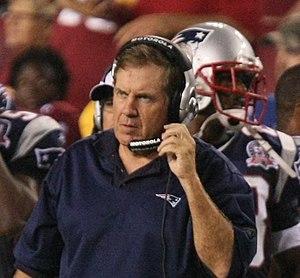
William Stephen « Bill » Belichick, né le 16 avril 1952 à Nashville dans le Tennessee, est un entraîneur de football américain, actuellement l'entraîneur principal et manager général des Patriots de la Nouvelle-Angleterre en National Football League. Entraîneur pendant plus de 40 saisons dans la ligue, il est l'un des entraîneurs les plus victorieux de l'histoire de la NFL.